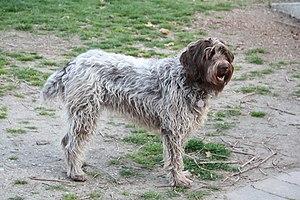
Le griffon d’arrêt à poil dur Korthals ou plus simplement griffon Korthals ou Korthals est une race de chien originaire de France. C'est un chien d'arrêt continental né vers les années 1860 dont le nom est dû à un Néerlandais, Eduard Karel Korthals, qui croisa probablement un braque français, un barbet et un pointer. La première présentation a eu lieu en 1870, le standard a été établi en 1886. Il est devenu français en 1919, appartenant au 7ᵉ groupe des races de chien de la F.C.I.